Advayataraka Upanishad

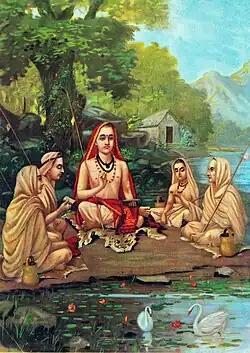
Adi Shankara as a guru with his students.

Four often-cited verses (14–18) from the "Advayataraka Upanishad" reverentially narrate a Guru or teacher. The best Acharya (आचार्य, spiritual teacher), state verses 14-15, is one knows the Vedas, a devotee of the god Vishnu, has no spite, who knows yoga, has his own views on it, Yoga is part of how he lives his life, is clean, reveres his own Guru, and who understands the concept of Purusha (Atman-Brahman).